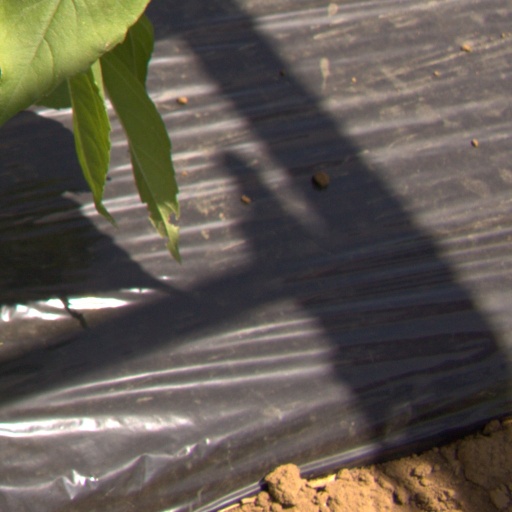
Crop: Jerusalem artichoke